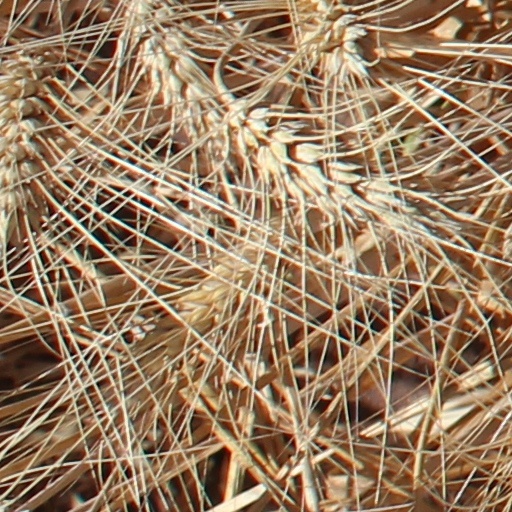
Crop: wheat